Markus Näslund

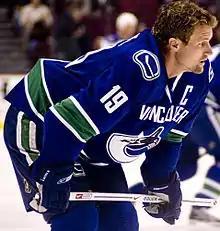
Näslund during his final season with Vancouver in 2007–08.

In 2007–08, Näslund set several more career marks. On 21 November 2007, Näslund tied the Canucks' franchise record of 10 hat-tricks with a three-goal game against the Minnesota Wild, a 4–2 win for Vancouver. It was his first hat-trick since December 2003 and 11th in his career overall. Several games later, on 5 December, Näslund became the Canucks' franchise leading point-scorer, assisting on defenceman Mattias Öhlund's goal and passing Linden with 725 points. The following month, on 17 January 2008, Näslund played his 1,000th career game against the Detroit Red Wings, scoring a goal in a 3–2 shootout loss. Playing parts of the season on a line with Daniel and Henrik Sedin, he recorded 25 goals and 55 points.